Dangerous Encounters of the First Kind

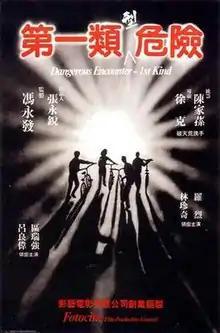
Theatrical release poster

Dangerous Encounters of the First Kind is a 1980 Hong Kong crime film directed by Tsui Hark. The initial cut of the film was banned for its violence, generating public interest in the film that caused its edited version to become a box office success in Hong Kong.